Caleb Hanie

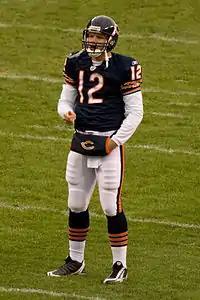
Hanie in 2008

After a back-and-forth preseason, Hanie won a battle with Nate Enderle for the second position on the depth chart. Against the San Diego Chargers in week 11, starting quarterback Jay Cutler suffered a broken thumb on his throwing hand. The following day, the Bears reported that Cutler would need surgery on the thumb, possibly ending his season. Hanie was named the starter for the Bears until Cutler's return.